Separation of powers in Singapore

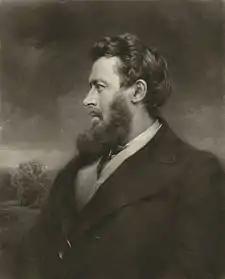
An 1891 mezzotint of Walter Bagehot (1826–1877). Bagehot described the Cabinet of the United Kingdom as a "committee of the legislative body selected to be the executive body".

The English influence on Singapore's governmental system is visibly strong, though Singapore's system fundamentally differs from that of the United Kingdom as it is unicameral. Singapore's take on the separation of powers is greatly informed by its unique values and legal culture. The traditional separation of powers doctrine in the United Kingdom is based on a fundamental distrust of human nature, and by extension, an even greater distrust of power, which "tends to corrupt". As a result, it is necessary for each branch of government to be checked and managed, to prevent its otherwise absolute and uncurtailed power being abused. Singapore, on the other hand, has based its system of government on the election of trustworthy and honourable leaders, instead of on the implementation of a system specifically to prevent dishonourable ones misusing their power. In other words, aside from legal methods of controlling government – that is, through institutionalised checks and balances – non-legal methods are used as well, "internally from Parliament and the Executive itself in upholding high standards of public administration and policy".